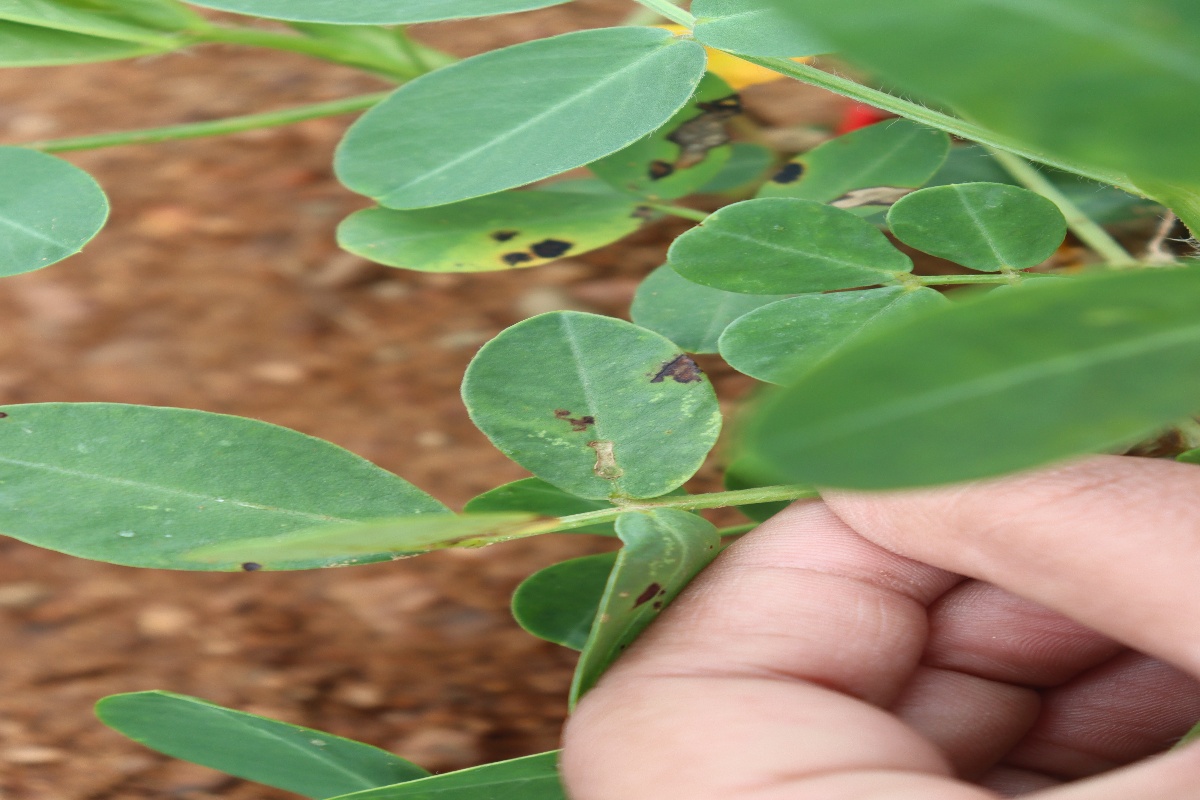
Label: healthy leaf